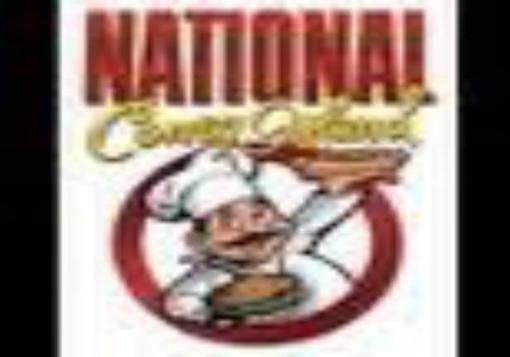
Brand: national coney island
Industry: Food